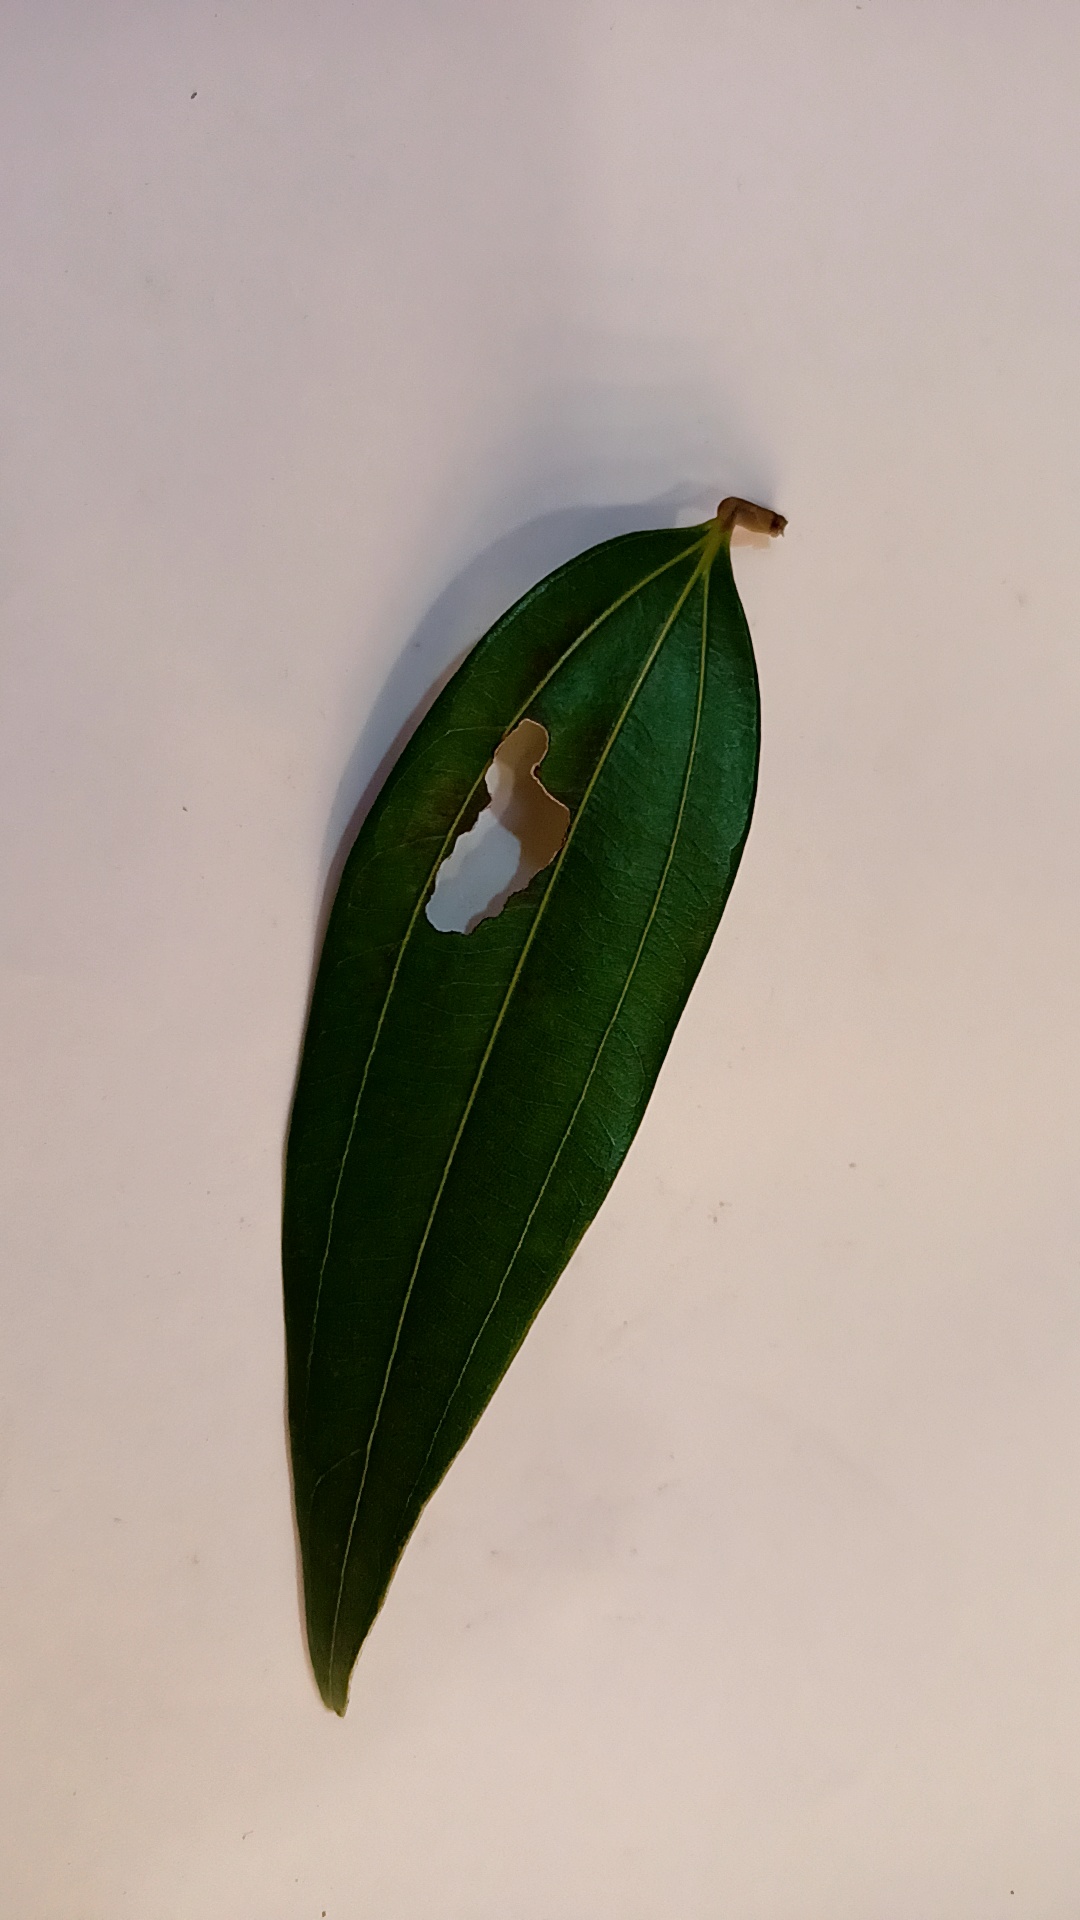
Label: Disease